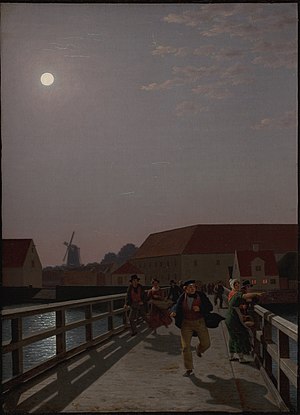
Langebro / Langebro i kunst og kultur
Eckersberg-maleriet Langebro i måneskin med løbende figurer fra 1836.